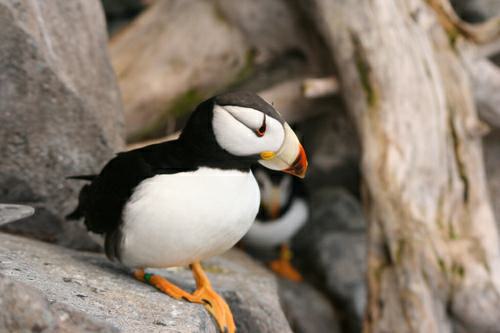
A photo of a horned puffin